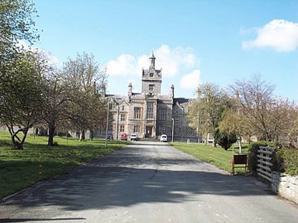
Building: North Wales Hospital
Country: United Kingdom
Year built: 1848
Hospital in Denbighshire, Wales North Wales Hospital The North Wales Hospital building in 1994 Shown in Denbighshire Geography Location Denbigh , Denbighshire , Wales Coordinates 53°10′32″N 3°25′08″W / 53.175495°N 3.418976°W / 53.175495; -3.418976 Organisation Care system Local authority and private subscription to 1948; NHS from 1948 Type Specialist Services Beds 1,500 (at peak) Speciality Mental health History Opened 1844 Closed 1995 Links Lists Hospitals in Wales The North Wales Hospital ( Welsh : Ysbyty Gogledd Cymru ) is a Grade II* listed building in Denbigh , Denbighshire , Wales . Designed by architect Thomas Fulljames , building started in 1844 and completed in 1848. Initially a hospital for up to 200 people with psychiatric illness, by the mid-20th century it housed 1,500 patients. The institution was wound down as a healthcare facility from 1991, finally closing in 1995. There was much damage caused to the structure and its contents in the years subsequent to closure. The site was compulsorily purchased by Denbighshire Council in 2018 and plans were announced late that year for its redevelopment as housing. History Background This north-east view of the hospital at Denbigh, for the treatment of the insane The origins of North Wales Hospital lay in a reform movement for care of insane people that began in the late 18th century and continued until a few years after its opening as the Denbigh Asylum in 1848. Prior to this time the belief had been that the afflictions of insane people should be dealt with by such methods as bloodletting and flagellation to disperse their inner demons, together with seclusion and manacling as means of control if they posed some sort of threat. There were privately operated care institutions of dubious merit but such civic responsibility as was felt to exist was deemed to be within the purview of the penal and Poor Law systems until the passing of the County Asylums Act in 1808, which provided for publicly administered specialist facilities. Treatment remained degrading, loosely monitored and poor until the passing of the 1845 Lunacy Act but the intervening years saw an increased recognition, both in parliament and elsewhere, that something needed to be done to harmonise and improve standards of care. Foundation Official reports as late as 1844 noted that there was almost no civic provision for care of the insane in Wales, the condition and treatment of whom was often appalling. However, a meeting of some of the great and the good of North Wales - nobility, gentry and clergy - at Denbighshire Infirmary in October 1842 had resolved that they should subscribe to action for improved care and that this should take the form of a hospital for the insane. Historian M. Rolf Olsen summarised the resolutions of this meetings as clearly stating the founder's view of conditions in North Wales and their aspirations to reform an untenable situation. They demanded that the North Wales Counties unite and establish a Welsh hospital, and the replacement of abandonment, neglect and coercion of a large number of Welsh pauper lunatics with "kind management", and treatment through "advancing medical science" and the "soothing influence of his own tongue". In return, the subscribers promised "a weekly saving of at least five shillings per head", and cure and early return to the community was implied. Despite these hopes, some of which were indeed achieved when the hospital opened, the enterprise remained reliant on private subscription almost until its target was achieved, with the Welsh county authorities refusing to take any financial responsibility until late in the process and amidst much legal wrangling. Determined to proceed despite their petition to the authorities having failed at first instance, progress in raising funds was initially slow but received a significant fillip following an inspired appeal to the royal family, from whom they received in excess of £200 and then many other donations from elsewhere as a consequence of that patronage. Eventually, the counties of Anglesey , Caernarvonshire , Denbighshire , Flintshire and Merionethshire were persuaded to become parties to the project and the law was changed to enable them to combine for that purpose. Designed by architect Thomas Fulljames and constructed on 20 acres (8.1 ha) of land donated by a local benefactor, Joseph Ablett of Llanbedr Hall, the hospital was initially intended to accommodate 200 patients. The capital cost was around £27,500, including the £2,000 value attributed to the land. This was reasonable when compared to other asylums of the time but, at £137 per bed, was substantially greater than the £40 cost per person that applied to workhouse accommodation. Deviation from intent In one significant aspect, the new hospital soon took on some of the characteristics of the system that it intended to replace. The subscribers had hoped that the hospital would provide a sympathetic environment for restorative treatment rather than just being a costly unwelcome dumping ground away from general society, as the workhouses were deemed to be. A change in national concerns from emphasis on conditions of care to that of protecting wider society, which ultimately led to the 1890 Lunacy Act , meant that the hospital assumed a character similar to that of the workhouse. Patient welfare and therapeutics became of little importance when set against the primary requirement of a strict admissions procedure and a custodial role, leading to stigmatisation of those who were admitted. According to Olsen, the tendency towards a custodial role is evident in the increased density of the patient population: in all but 15 of the years between 1848 and 1938, more patients were admitted than the total of those who were discharged or died. That the capacity was set at 200 beds when the number of identified cases in the six counties of North Wales was then around 450 may have reflected the initial optimism of treatment rather than custody. Following the initial building works of 1844–1848, there were ongoing, sometimes acrimonious, debates concerning the extent of overcrowding and how to resolve it, which included the possibility of building another asylum to cater for three of the counties and thus spread the load. There were substantial extensions between 1862 and 1865 that resulted in a new wing designed by Thomas Lockwood to house an additional 150 patients, then additional adjoining farms were purchased to improve hospital self-sufficiency and Glanywern Hall was purchased as overflow accommodation. There were further expansions on the original site in 1881, between 1895 and 1910 and in 1931. By 1956, the hospital was catering for 1500 patients. Subsequent to that time, patient numbers decreased. Aside from the desires of the founders being impeded by changing attitudes to function, their belief that the hospital would also save the public purse also proved to be misguided. The problem in that instance was a misunderstanding: their forecast that savings of five shillings per week per patient were possible was undermined by the reality that, at the time of foundation, very few Welsh people in need of treatment were in fact being treated and thus the absolute costs involved in such treatment were trivial. For example, contemporary records indicated that only 36 "pauper lunatics" were being treated in the equivalent English county asylums, paid for by the Welsh public purse, in 1842 while 1,010 were recorded as living with friends and a small number were elsewhere. The total number of people actually in need of treatment far exceeded the number in English institutions, and thus costs associated with the hospital became a burden on public finances rather than a relief. Charges levied by the hospital varied according to the classification of the patient: private patients paid as much as 46 shillings per week (£120 per annum) in 1849 whilst at the other extreme the pauper lunatics from contributing authorities were charged at nine shillings. Administration and staffing Until the formation of the National Health Service in 1948, the hospital was governed by a Committee of Visitors comprising representatives of the five subscribing counties and also other individual subscribers. These people were influential outside the hospital as well as within it. Day-to-day management was the responsibility of the Medical Superintendent, who was assisted by the holder of the office of Steward and Clerk. The Commissioners in Lunacy , which was an inspectorate that existed from around 1845 to 1913, regularly criticised the hospital's staffing arrangements and overcrowding. At the time of opening, the hospital had a staff of 20, including a married couple who acted as gatekeepers, a clerk, cook, kitchen maid, housemaid, smith/engineer and two laundry maids. Until 1860, the patients were left to their own devices between 10 pm and 6 am, when no staff were assigned to duties; thereafter, for many years one member of staff was assigned during those hours to each side of the hospital. Clwyd Wynne, who has studied the history of the hospital, says Imagine being one of those admitted for no other reason than having a baby out of wedlock and being left with suicidal and disturbed patients and others having epileptic fits. A large number of patients suffered from epilepsy which was regarded as a mental illness and having no effective treatment, imagine the fear they must have felt with the danger of suffocation during a fit and no one available to assist. From the outset and for many years thereafter, attendant staff were selected on the basis of their musical and/or sporting ability, size and ability to speak the Welsh language . They first received training in 1892, when 42 passed the examinations of the St John Ambulance Association . Treatment Male and female patients were housed in separate wings and those who were able were employed in tasks within the hospital grounds. The males worked in the gardens and on the on-site farm, as well as being engaged in tailoring, shoemaking and joinery; the females were assigned duties in the wash-house and with sewing. Other labouring tasks were assigned at various times, such as painting and decorating the structure, while those patients who might abscond were in the early years made continuously to pump water so that they could be more easily monitored. Wynne notes that "The only 'treatments' available for many years were employment, recreational and spiritual activities and physical care", and that the hospital departmental infrastructure would not have been able to function if the patient labour had not been available. Aside from employment within the hospital and social activities, such as dances and concerts, which often were led by the staff but also involved visits from or to external organisations, treatment was initially limited to sedation using chloral hydrate and, from 1871, Victorian Turkish baths . It seems from the comments of the Medical Superintendent of the time that the baths were intended to treat the body odours that he thought to be a symptom of insanity. The hospital spent more on alcohol than on drugs until the early 1900s. It was from around the same time, with the arrival of a new Assistant Medical Officer, that social events expanded to include sports such as tennis and football . There were also dramas and magic lantern shows, as well as picnics, concerts and dances. That doctor, Frank Jones, later became Medical Superintendent (1913-1940) and encouraged many other changes, including to treatment and training, which resulted in what Wynne describes as "a more liberal attitude towards mental illness". Patients who died were initially buried at Llanfarchell and later, from the 1880s, at Denbigh's town cemetery. Closure Plans for closure were drawn up in 1987 as part of the national Care in the Community initiative which could trace its roots to the thoughts of Enoch Powell when he was Minister for Health in the 1960s. The North Wales Hospital was eventually closed in sections from 1991 to 2002, with the main unit being shut down in 1995. The Wellcome Foundation provided a grant of £130,000 in 2017 to assist with cataloguing and preservation of the hospital records, which form the largest single such collection held by Denbighshire Archives. Comprising material such as patient records, annual reports and committee minutes, financial records, plans and staff records, much of the material has limited access arrangements due to issues relating to patient confidentiality. Subsequent developments The hospital site was sold in 1999 for £155,000, after various proposals to convert it for use as a college, hotel or army barracks had come to nothing; a subsequent suggestion around 2012 that it might be used as the site for a new super-prison also faltered. It was purchased by Acebench Investments in 2003 for £310,000, then transferred to an offshore company, Freemont, that was registered in the British Virgin Islands , and then to Freemont (Denbigh) Limited. There were claims of obfuscation and "playing silly games" regarding the true ownership, with one person at various times claiming to be involved with all three of those companies and at other times claiming otherwise. Since closure, the hospital buildings have been subject to wide-scale looting and vandalism, as well as numerous arson attacks, such as those of November 2008 and April 2018. Fires in February and July 2017 resulted in an announcement that sections of the hospital would have to be demolished due to them being beyond repair. Some of the early damage to the structures following closure, such as the blowing up of doors, was a consequence of the site being used for a joint exercise by North Wales Police and the armed forces. "Enabling" planning permission was granted to the owners, with the purpose of development being to provide the funds to restore the listed buildings. This permission, which involved construction of up to 280 houses, together with business and community facilities, lapsed in 2009. The developers, Freemont, said that the world economic downturn from the late 2000s had stymied their plans; they had also refused to take action to remedy the deterioration of the structures, which resulted in Denbighshire Council serving an urgent works notice in June 2011 and then soon after issuing a dangerous structures notice. The Council spent over £930,000 in resolution of the emergency work required by the notice but the owners refused to recompense, claiming several concerns including the actual amount being claimed. From around 2012, Denbighshire Council were intending to compulsorily purchase the property and then transfer ownership to the North Wales Building Preservation Trust (NWBPT), which had been established in 2012 specifically to enable conservation of the site. NWBPT's non-profit status was claimed to provide a means of doing so in a situation where the costs were such that margins were too slim to make the project commercially viable; however, Freemont kept raising the asking price for transfer of ownership. A compulsory purchase order had been granted against Freemont in 2015 after they had failed to comply with a Repairs Notice but the completion of the transfer was still subject to procedural niceties. The owners had unsuccessfully attempted various appeals to overturn the costs and compulsory purchase orders. They then tried to sell the site at auction in May 2016, which would have necessitated the council pursuing the new owners for compulsory purchase, but it failed to reach its £2.25m reserve price. Working in partnership with The Prince's Regeneration Trust , NWBPT obtained enabling planning consent to convert some of the buildings into apartments, demolish others and also a part of the main listed structure, and build up to 200 houses and business units in the grounds. A counter-proposal emerged in April 2018, involving the construction of two hotels and some housing by Signature Living , who claimed that unlike the other proposals theirs would retain all of the extant original buildings. In September 2018, the Council successfully took over ownership under the terms of the compulsory purchase order. By that time, the Council was intending to work in concert with Jones Bros. Civil Engineering, a construction company based in Ruthin that was partnering with NWBPT. The decision to prefer this solution to that proposed by Signature Living had been made in April of that year. Plans for development of 300 houses on the site were revealed in December 2018, with the proposals expected to require demolition of half of the remaining listed structures. The site at that time was reported to comprise around 35 acres (14 ha), although an earlier report at the time of the auction had stated 50 acres (20 ha). Notable patients George Maitland Lloyd Davies , nonconformist minister and pacifist politician, died there in 1949. Architecture Writing in 1974, Olsen noted that the location, whilst geographically central for the counties that it served, was remote from the point of view of many potential visitors and that this may have impeded social interaction, which is nowadays considered an important element of mental health care. He said that the building, though impressive, is as are the majority of mental hospitals, inappropriate as a therapeutic centre. Today, it appears as a stone monument born out of public guilt aroused by the revelations of neglect and cruelty. This massive stone structure ... suggests permanence and security rather than cure and therapy. The original 1840s main range of North Wales Hospital building, constructed from local limestone in the Jacobean style , is listed as Grade II*. The range had three wings round a quadrangle and subsequently a central clock tower housing a chapel was installed; the latter was the gift of Joseph Ablett's widow, Ablett having died early in 1848 prior to the hospital opening. Other structures, including a later chapel, nurses home, isolation hospital and Erddig Ward, have been listed as Grade II. The new chapel, designed in the Gothic style by Lloyd Williams and Underwood , dates from 1862, may have been amended by 1899. Lighting initially came from candles and oil lamps, with heating by coal fire. During 1862–1865, when Lockwood's new wing was constructed, a separate house was also built for the Medical Superintendent. The expansion of 1881 saw a new dining hall capable of seating 440 people and also a new wing to house 160 males. The substantial further expansion that took place between 1895 and 1910 required demolition of some existing facilities and provided new wards, accommodation for staff, an isolation hospital, new kitchen and laundry facilities, and boilers. These complex works, involving designs by Lockwood's firm and that of Ellison and Son, of Liverpool , also saw plans to convert to electric lighting: coal gas lights supplied from an on-site gasworks had replaced the candles and lamps but was proving to be inadequate. Old Building North Wales Hospital In popular culture The Frân Wen theatre company, based at Menai Bridge , toured a play titled "Anweledig" around various Welsh venues in 2019. The play has been inspired by patient records and an accompanying exhibition of artworks is intended to be based on the individual and familial memories of people whose lives were affected by the hospital. See also Mid Wales Hospital References Notes